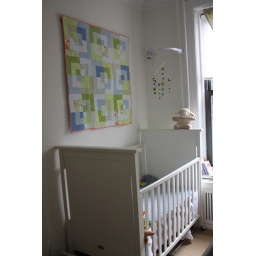
Bento box above the Boy's bed